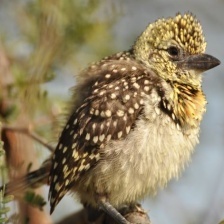
Species: D-ARNAUDS BARBET
Scientific name: TRACHYPHONUS DARNAUDII